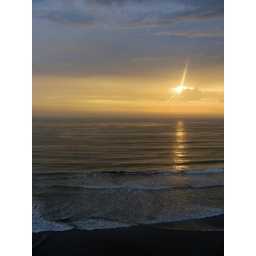
View from our beach house in Solana Beach...It was a perfect evening!